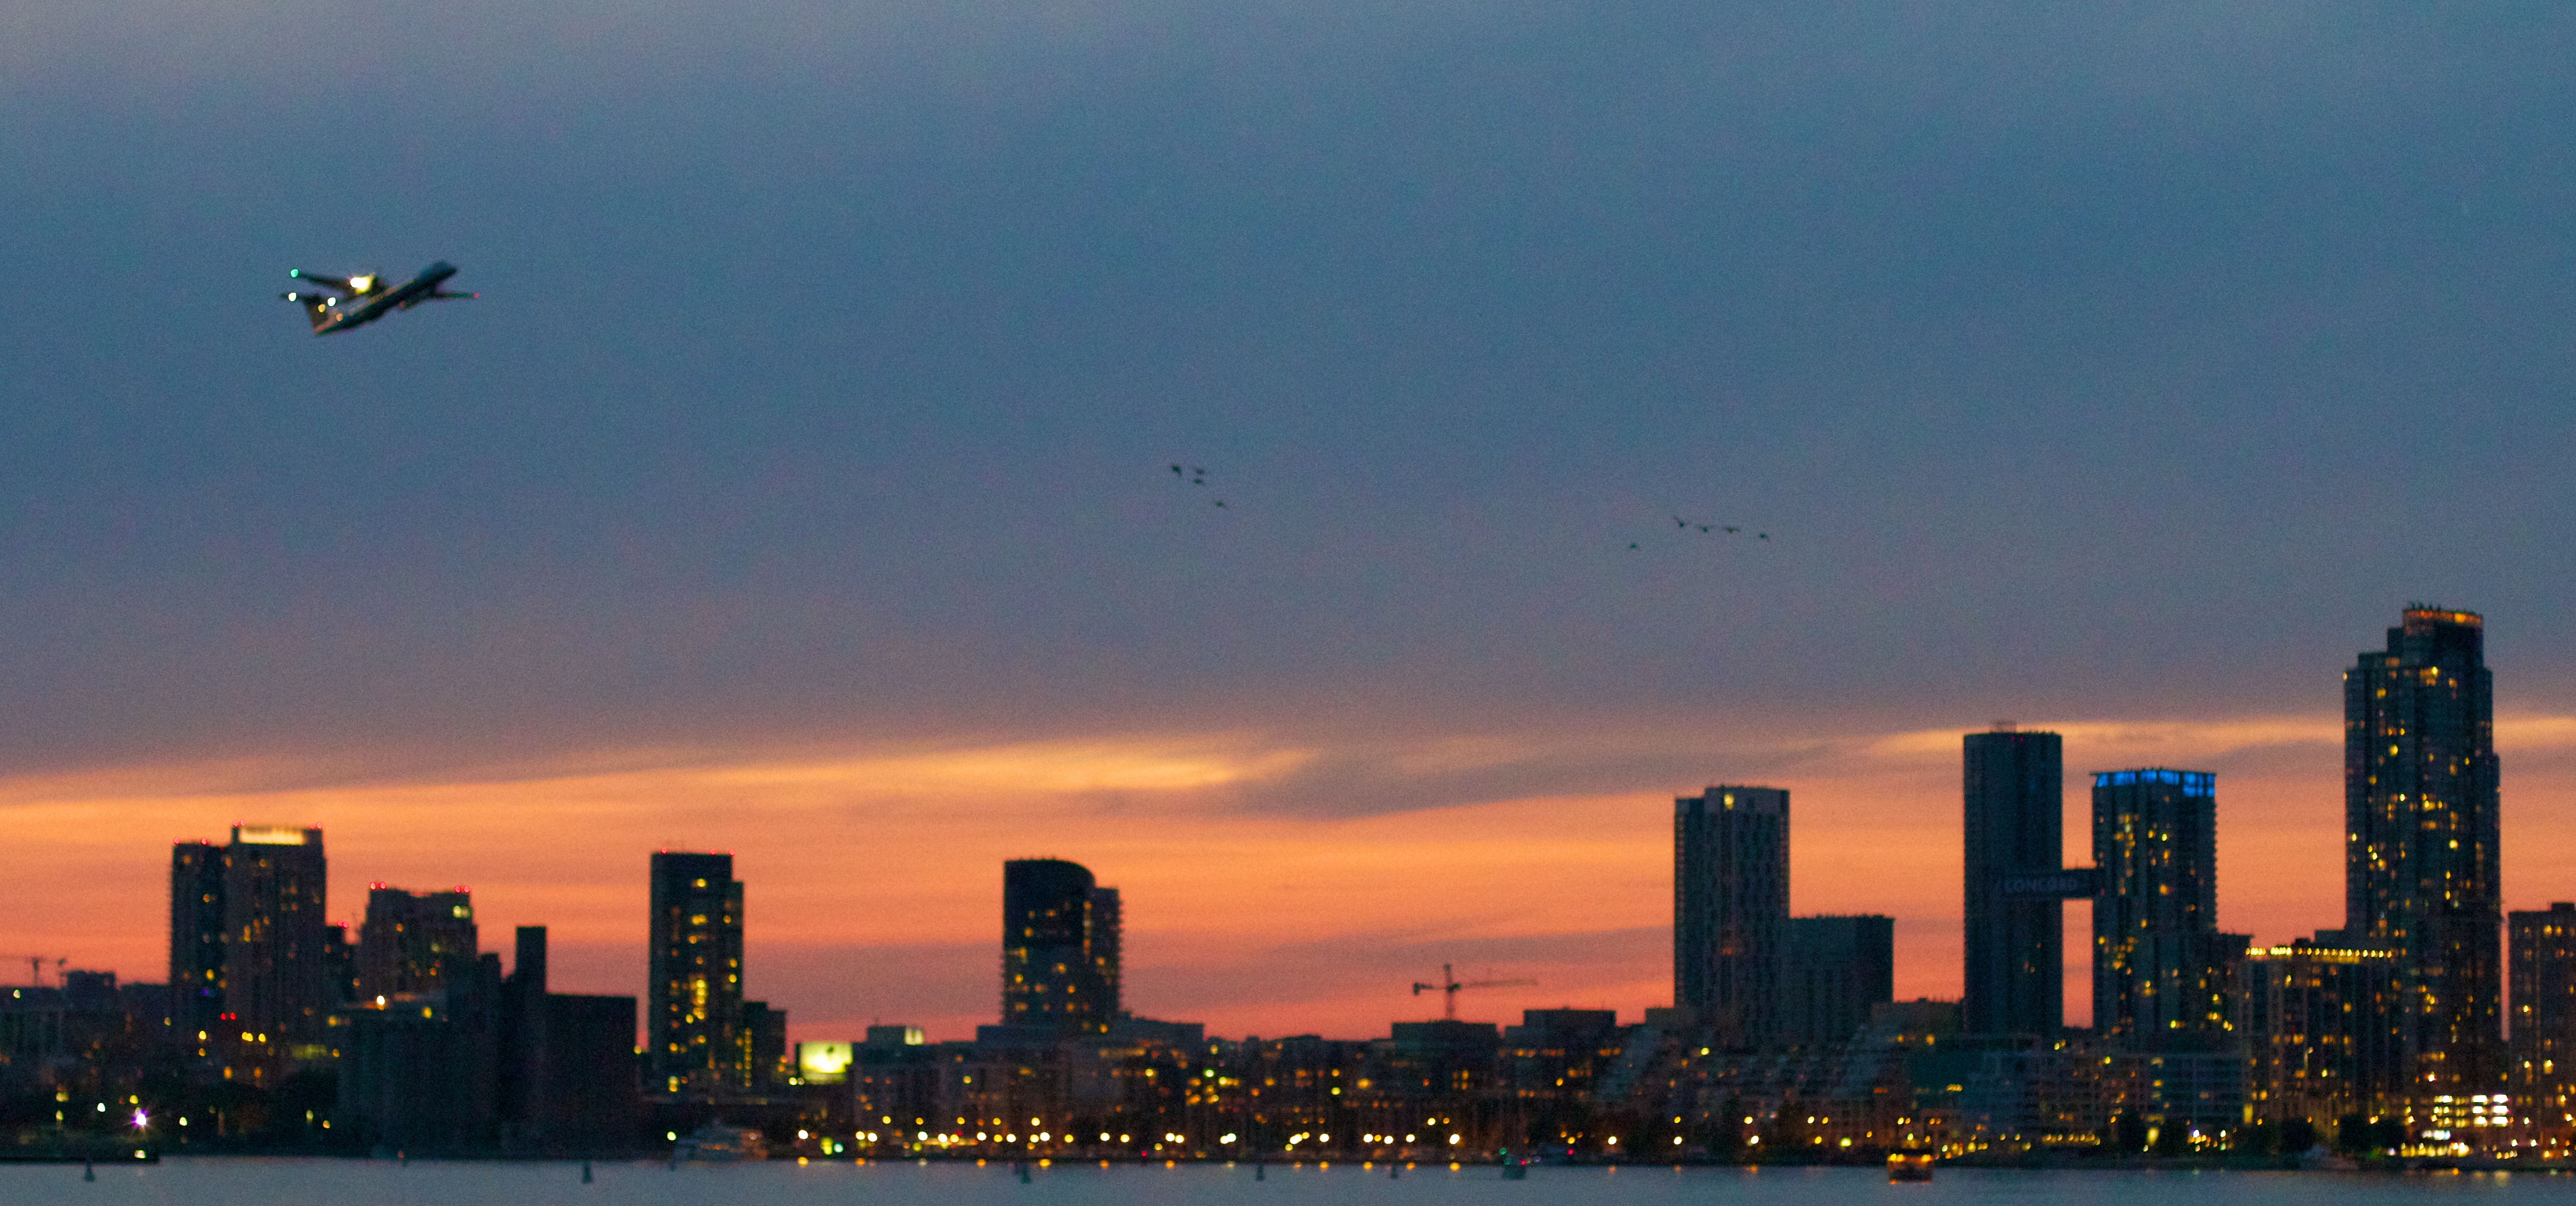
horizon, sunset, skyline, dawn, city, cityscape, dusk, evening, geographical feature, human settlement, atmosphere of earth